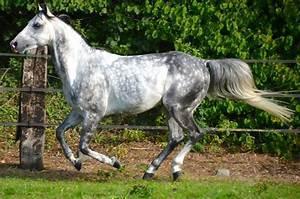
horse